Scottish Cemetery at Calcutta

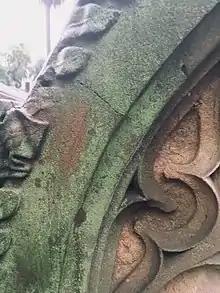

The Scottish Cemetery contains 1,809 headstones and monuments and around 4,000 burials. Although its use continued after Indian Independence (1947) it fell into disrepair in the 1970s. In 2008 the Kolkata Scottish Heritage Trust (KSHT), Scotland, was established to restore the cemetery. The project is run by a board of trustees operating as a registered Scottish charity via a Memorandum of Understanding with the site owner, St. Andrew’s Church. KSHT raises funds from private donors, charitable trusts and foundations.